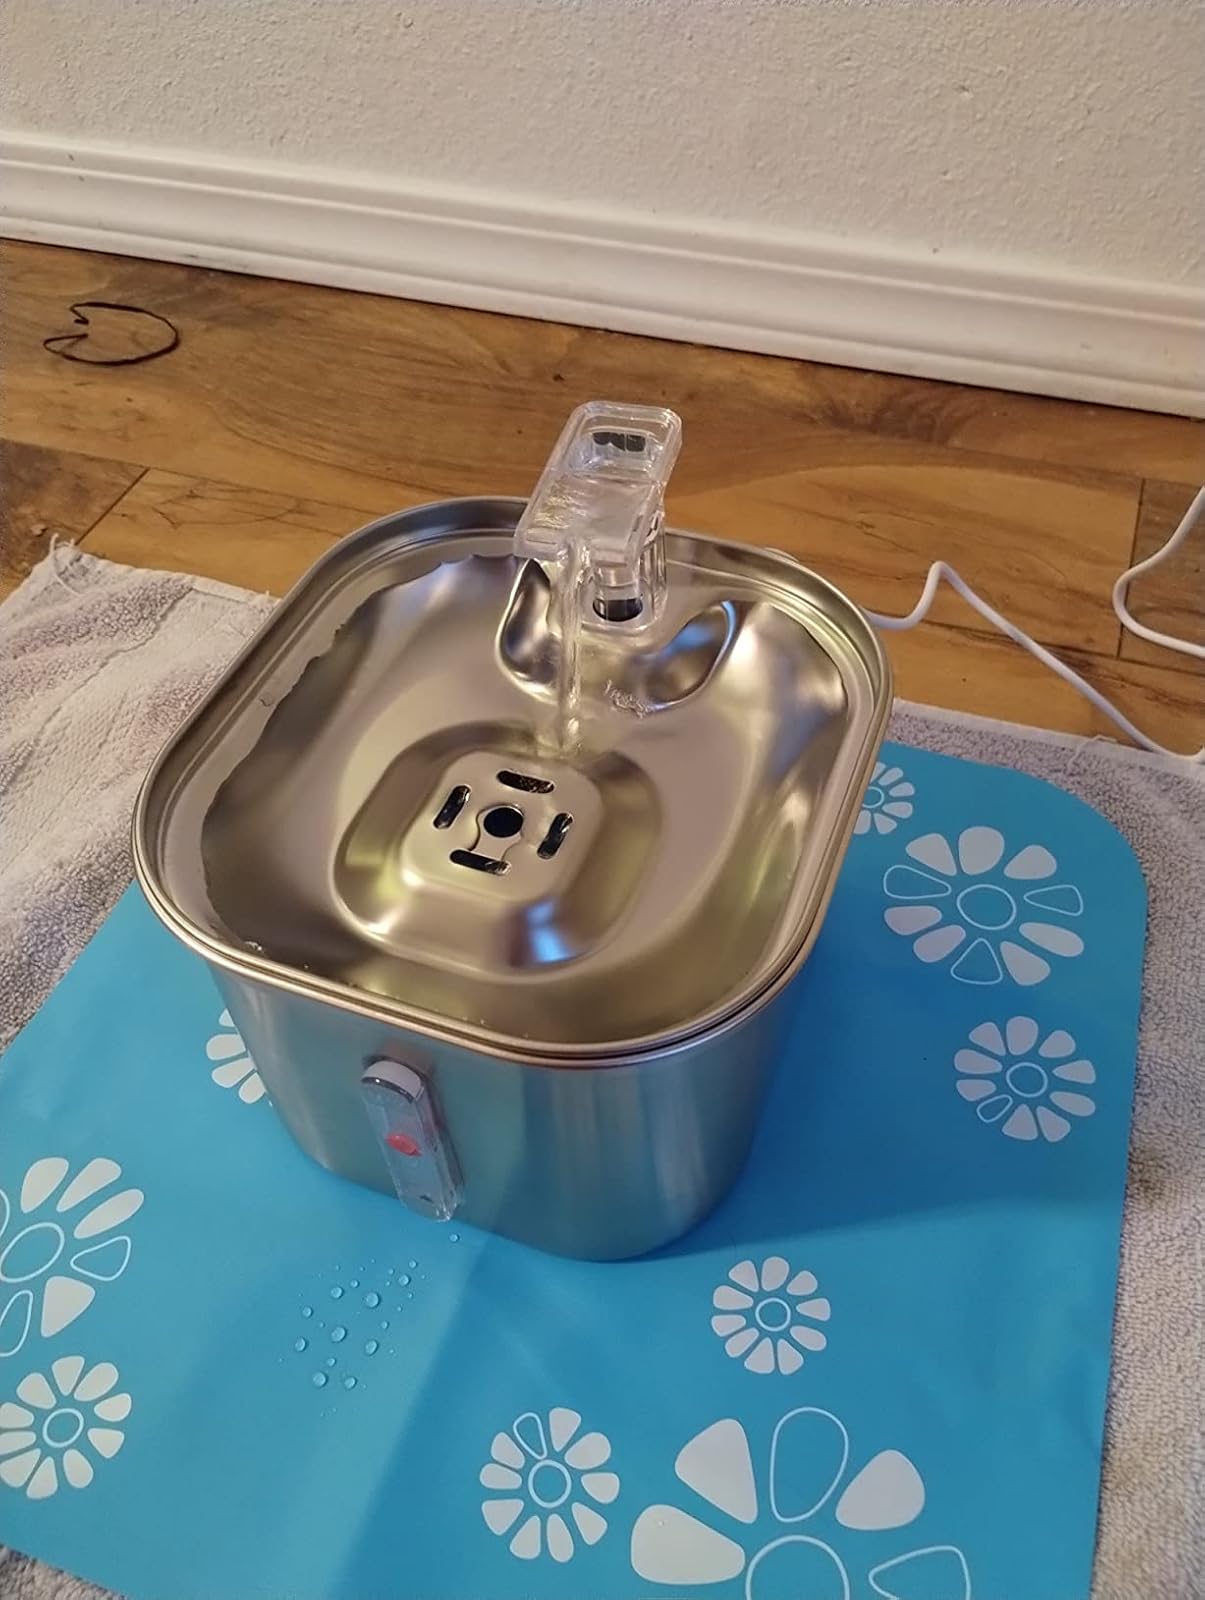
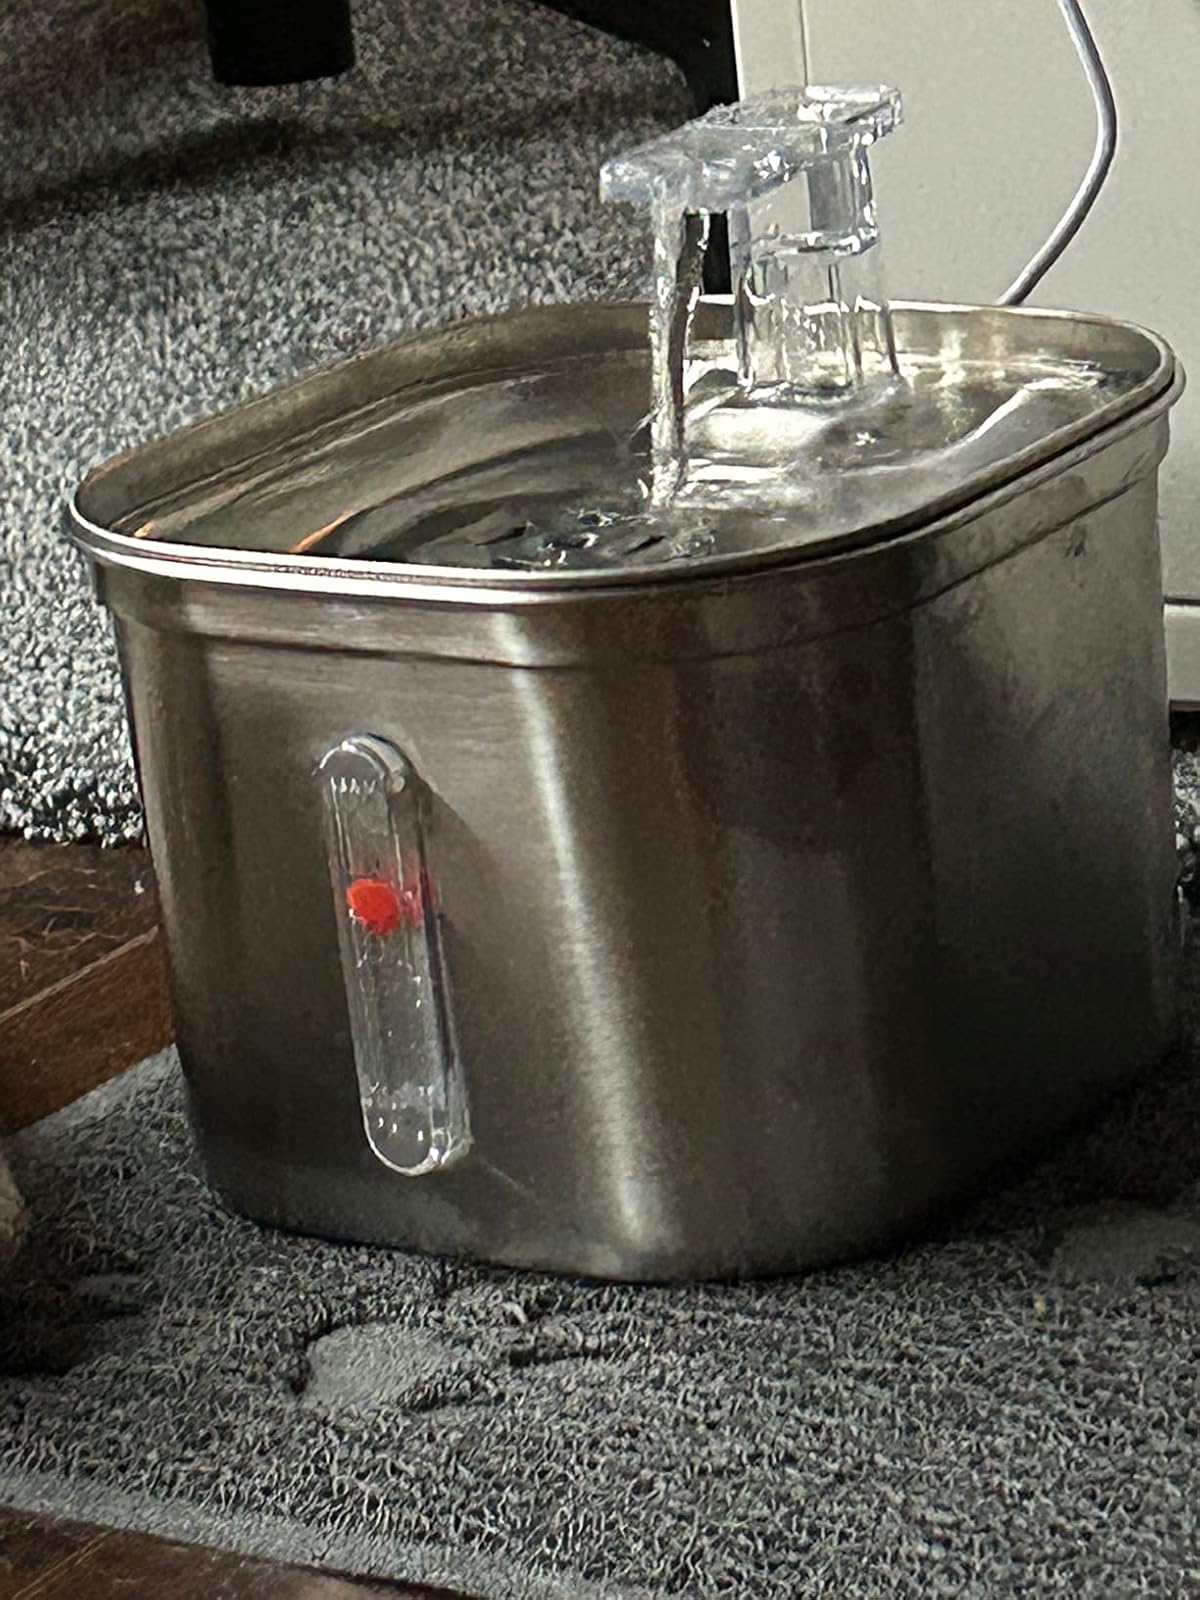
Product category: items_bowl
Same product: yes